John Ligonier, 1st Earl Ligonier

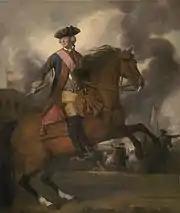
Equestrian portrait of Lord Ligonier by Sir Joshua Reynolds, 1760

He fought, with distinction, in the War of the Spanish Succession and was one of the first to mount the breach at the siege of Liège in October 1702. After becoming a captain in the 10th Foot on 10 February 1703, he commanded a company at the battles of Schellenberg in July 1704 and Blenheim in August 1704, and was present at Menen where he led the storming of the covered way as well as Ramillies in May 1706, Oudenarde in July 1708 and Malplaquet in September 1709 where he received twenty-three bullets through his clothing yet remained unhurt. In 1712, he became governor of Fort St. Philip, Menorca. During the War of the Quadruple Alliance in 1719, he was adjutant-general of the troops employed in the Vigo expedition, where he led the stormers of Pontevedra.